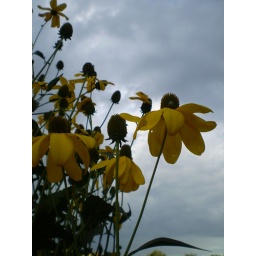
flowers in the sky